Garvin Cavaness House

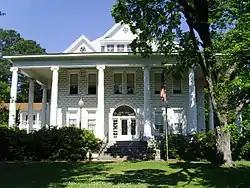

The Garvin Cavaness House (now the Drew County Historical Museum) is a historic house at 404 South Main Street in Monticello, Arkansas. The house was built over a ten-year period, 1906–1916, by Garvin Cavaness, descendant of early settlers of Drew County. The -story building is built of concrete blocks that were custom-molded on site by Cavaness, reputedly using cement he recovered when hired to clean up spilled cement from derailed railroad cars.